Tsuki no Misaki

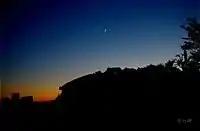
Modern Tsuki no Misaki

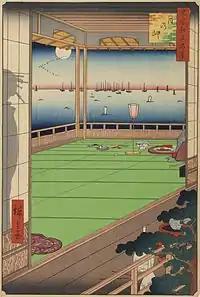
Painting by Hiroshige, "Tsuki no Misaki", from "One Hundred Famous Views of Edo"

, meaning "Headland of the Moon", was a name formerly in use for part of a plateau in Mita, Minato-ku, Tokyo, Japan. One explanation of the name is that it was considered a particularly good place to view the moon over what is now Tokyo Bay.